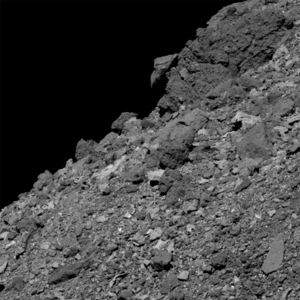
(101955) Bénou, désigné auparavant sous sa dénomination provisoire 1999 RQ₃₆, est un astéroïde découvert en 1999 ayant un diamètre d'environ 500 mètres et décrivant une orbite de 1,2 an autour du Soleil. Il s'agit d'un astéroïde géocroiseur Apollon, c'est-à-dire coupant l'orbite de la Terre.